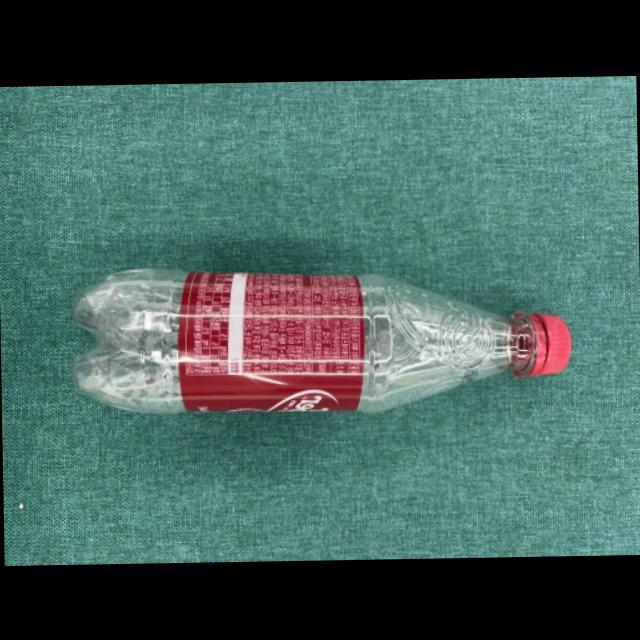
Label: bottles